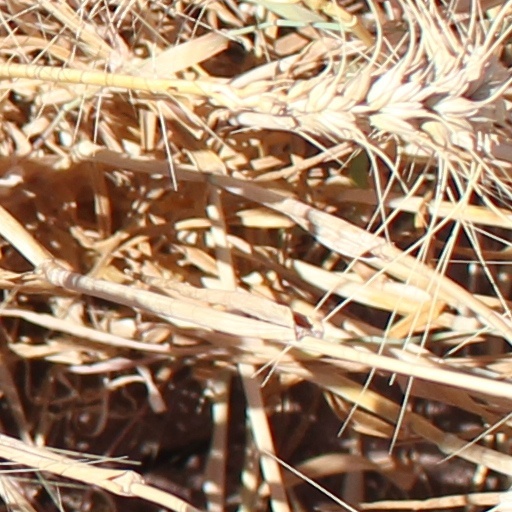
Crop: wheat